Royal Devon Yeomanry

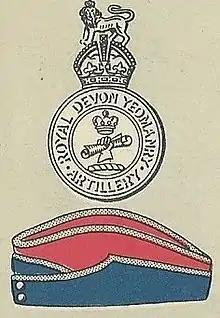
Badge of the Royal Devon Yeomanry Artillery

The Royal Devon Yeomanry was a Yeomanry regiment of the British Army, formed in 1920. It participated in the Second World War and now forms a squadron of the Royal Wessex Yeomanry.